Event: Nepal Earthquake
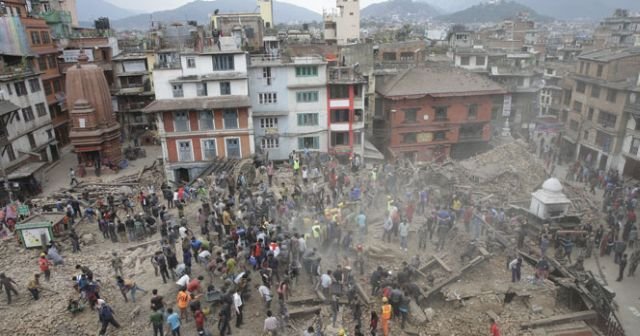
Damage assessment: damage